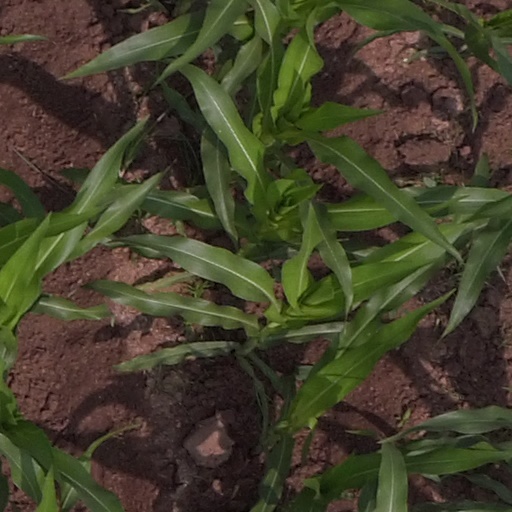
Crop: maize; corn